Château de Meudon

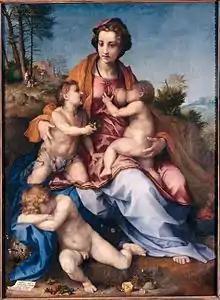
Charity, by Andrea del Sarto, Musée du Louvre. In the chamber of Louis XIV

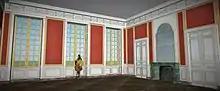
Reconstruction of the antichamber of Louis XIV on the first floor of the château-vieux, used as a council chamber. Circa 1696–1711. As seen leaving the king's chamber

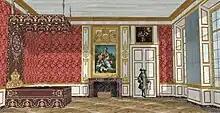
Cutaway of the chamber of Louis XIV, château-vieux de Meudon, ca. 1700.

This chamber ends the gallery, and it is the pendant of the Salon du Petit Pont, in symmetry. The salon is named for the painter Francesco Albani, for several oval-shaped canvases had been placed in the corners, copies reinterpreted from the master's work. The architecture of the room, with its niches adorned with mirrors and its domed ceiling, was inspired directly by the Cabinet of the medals of Louis XIV at Versailles.